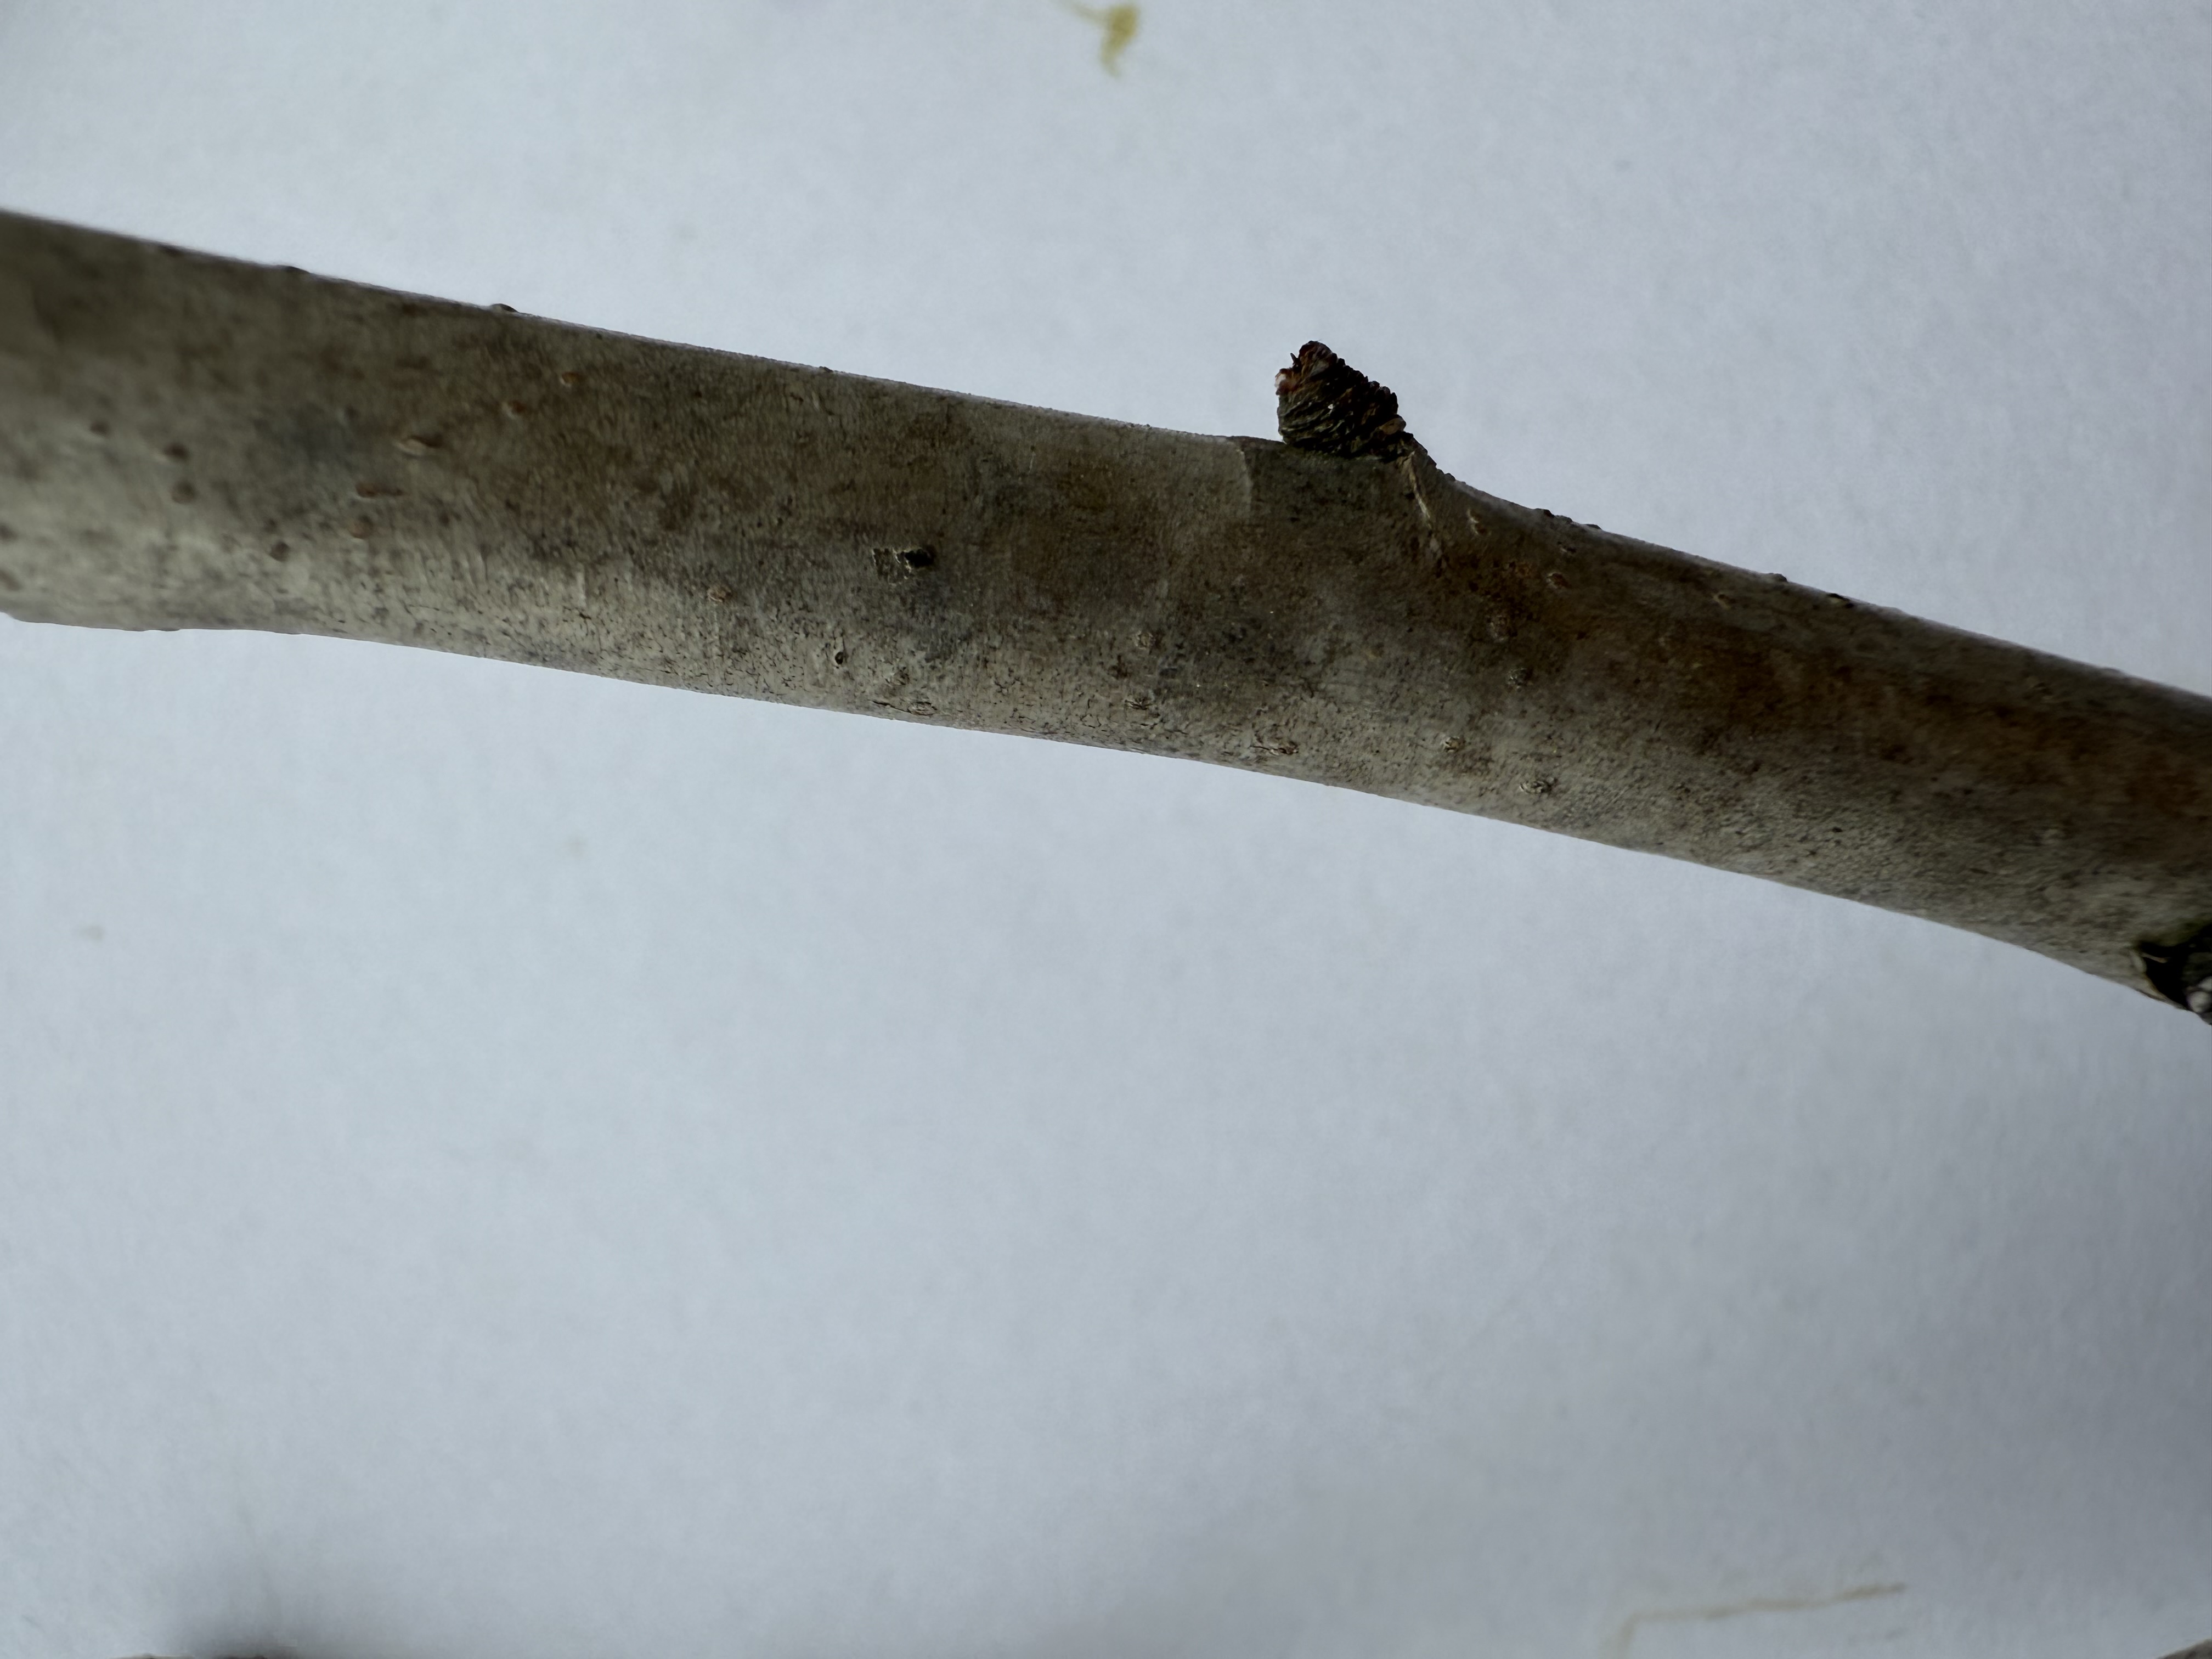
Variety: Deveci Pear